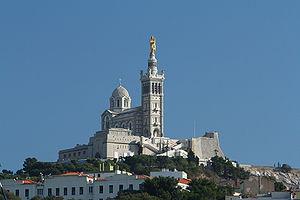
La basilique Notre-Dame-de-la-Garde, à Marseille, dans les Bouches-du-Rhône.
Michel Mouïsse est un évêque catholique français, né le 31 octobre 1939 à Mazamet.
Henri-Jacques Espérandieu, né à Nîmes le 22 février 1829 et mort à Marseille le 11 novembre 1874, est un architecte issu d'une famille protestante, qui fait toute sa carrière à Marseille où il réalise quelques-uns des monuments les plus célèbres de la ville, dont la célèbre « Bonne mère ». Il est inhumé au cimetière protestant de Nîmes.
Notre-Dame-de-la-Garde, souvent surnommée « la Bonne Mère », est une basilique mineure du XIXᵉ siècle de l'Église catholique. Emblème de Marseille, dédiée à Notre-Dame de la Garde, elle domine la ville et la mer Méditerranée depuis le sommet de la colline Notre-Dame-de-la-Garde.
Le canton de Marseille-Saint-Lambert est une ancienne division administrative française située dans le département des Bouches-du-Rhône, dans l'arrondissement de Marseille.